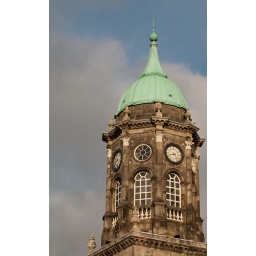
The tower in Dublin castle in the morning light. Photo taken in Dublin, Ireland.